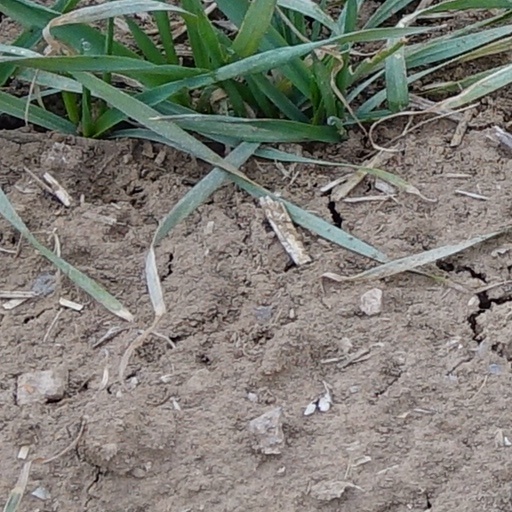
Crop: wheat